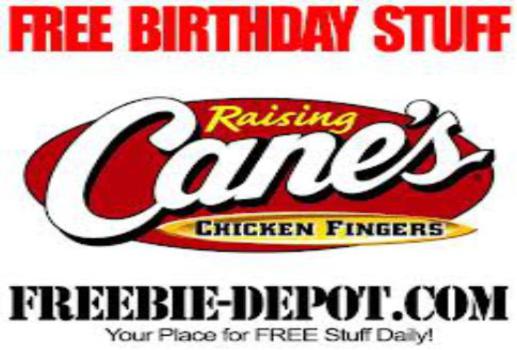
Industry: Food